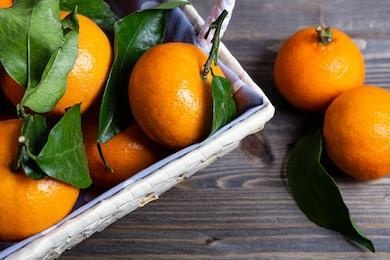
Label: mandarine